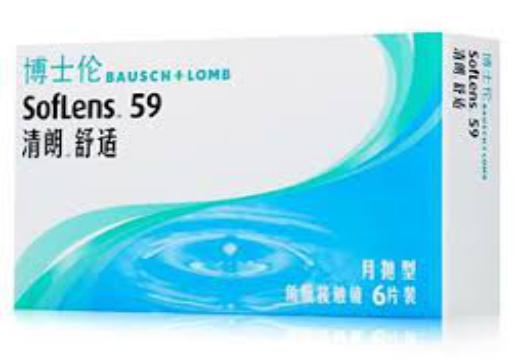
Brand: bauschlomb-1
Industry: Medical